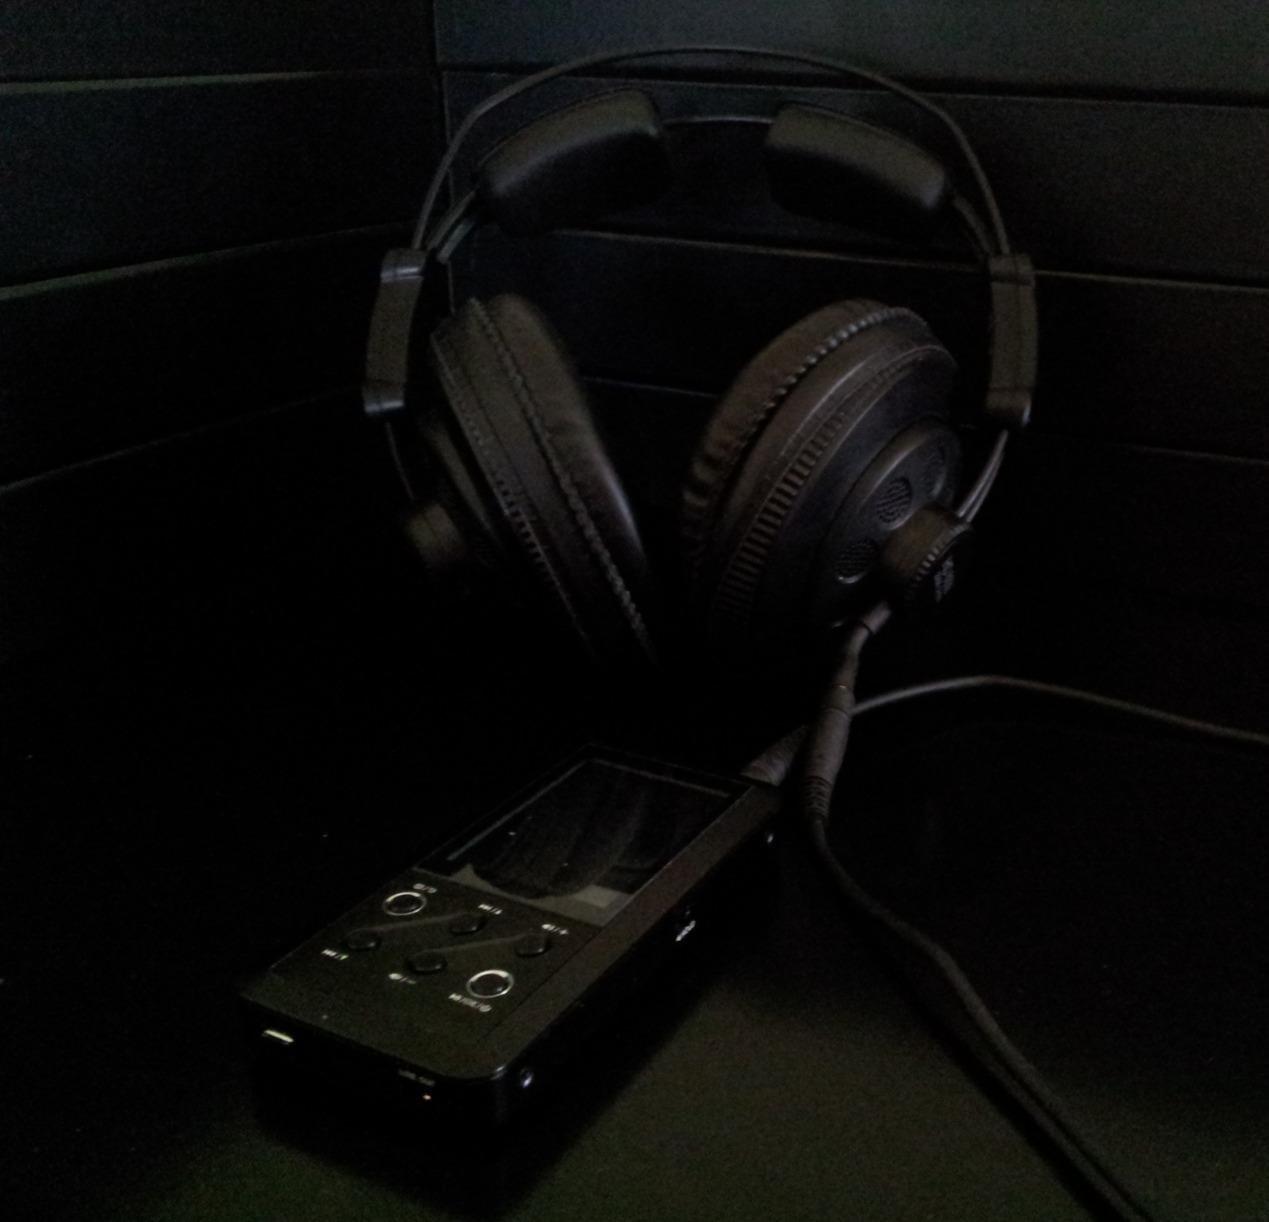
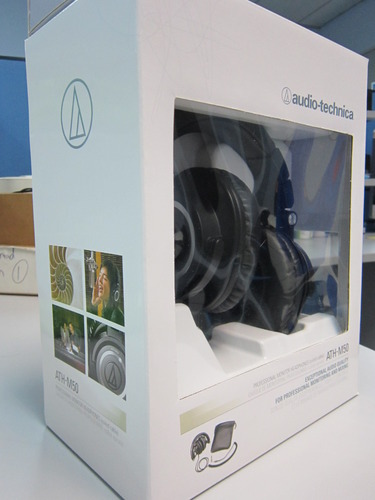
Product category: headphones
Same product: no